Chamorro people

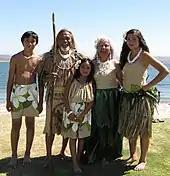
Chamorro performers at the Pacific Islander Festival Association in San Diego, 2010

The Chamorro people (also Chamoru) are the Indigenous people of the Mariana Islands, politically divided between the United States territory of Guam and the encompassing Commonwealth of the Northern Mariana Islands in Micronesia, a commonwealth of the US. Today, significant Chamorro populations also exist in several US states, including Hawaii, California, Washington, Texas, Tennessee, Oregon, and Nevada, all of which together are designated as Pacific Islander Americans according to the US census. According to the 2000 census, about 64,590 people of Chamorro ancestry live in Guam and another 19,000 live in the Northern Marianas.